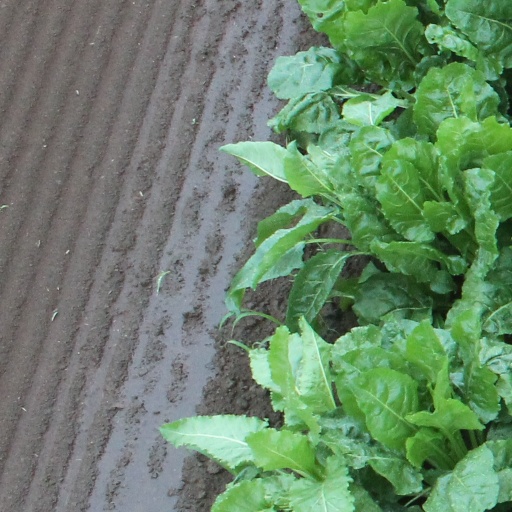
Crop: sugar beet